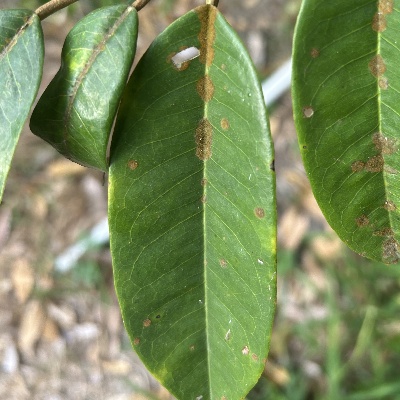
Label: Leaf_Algal